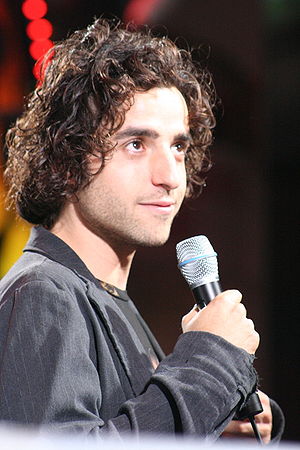
David Krumholtz
David Krumholtz er en amerikansk skuespiller bedst kendt for at spille Professor Charlie Eppes i tv-serien Numb3rs. Han optrådte også som Goldstein i filmene Harold og Kumar Go To White Castle og dens efterfølger Harold og Kumar Escape From Guantanamo Bay, og som Bernard i Tror du på Julemanden? og dens efterfølger Tror du stadig på Julemanden?.